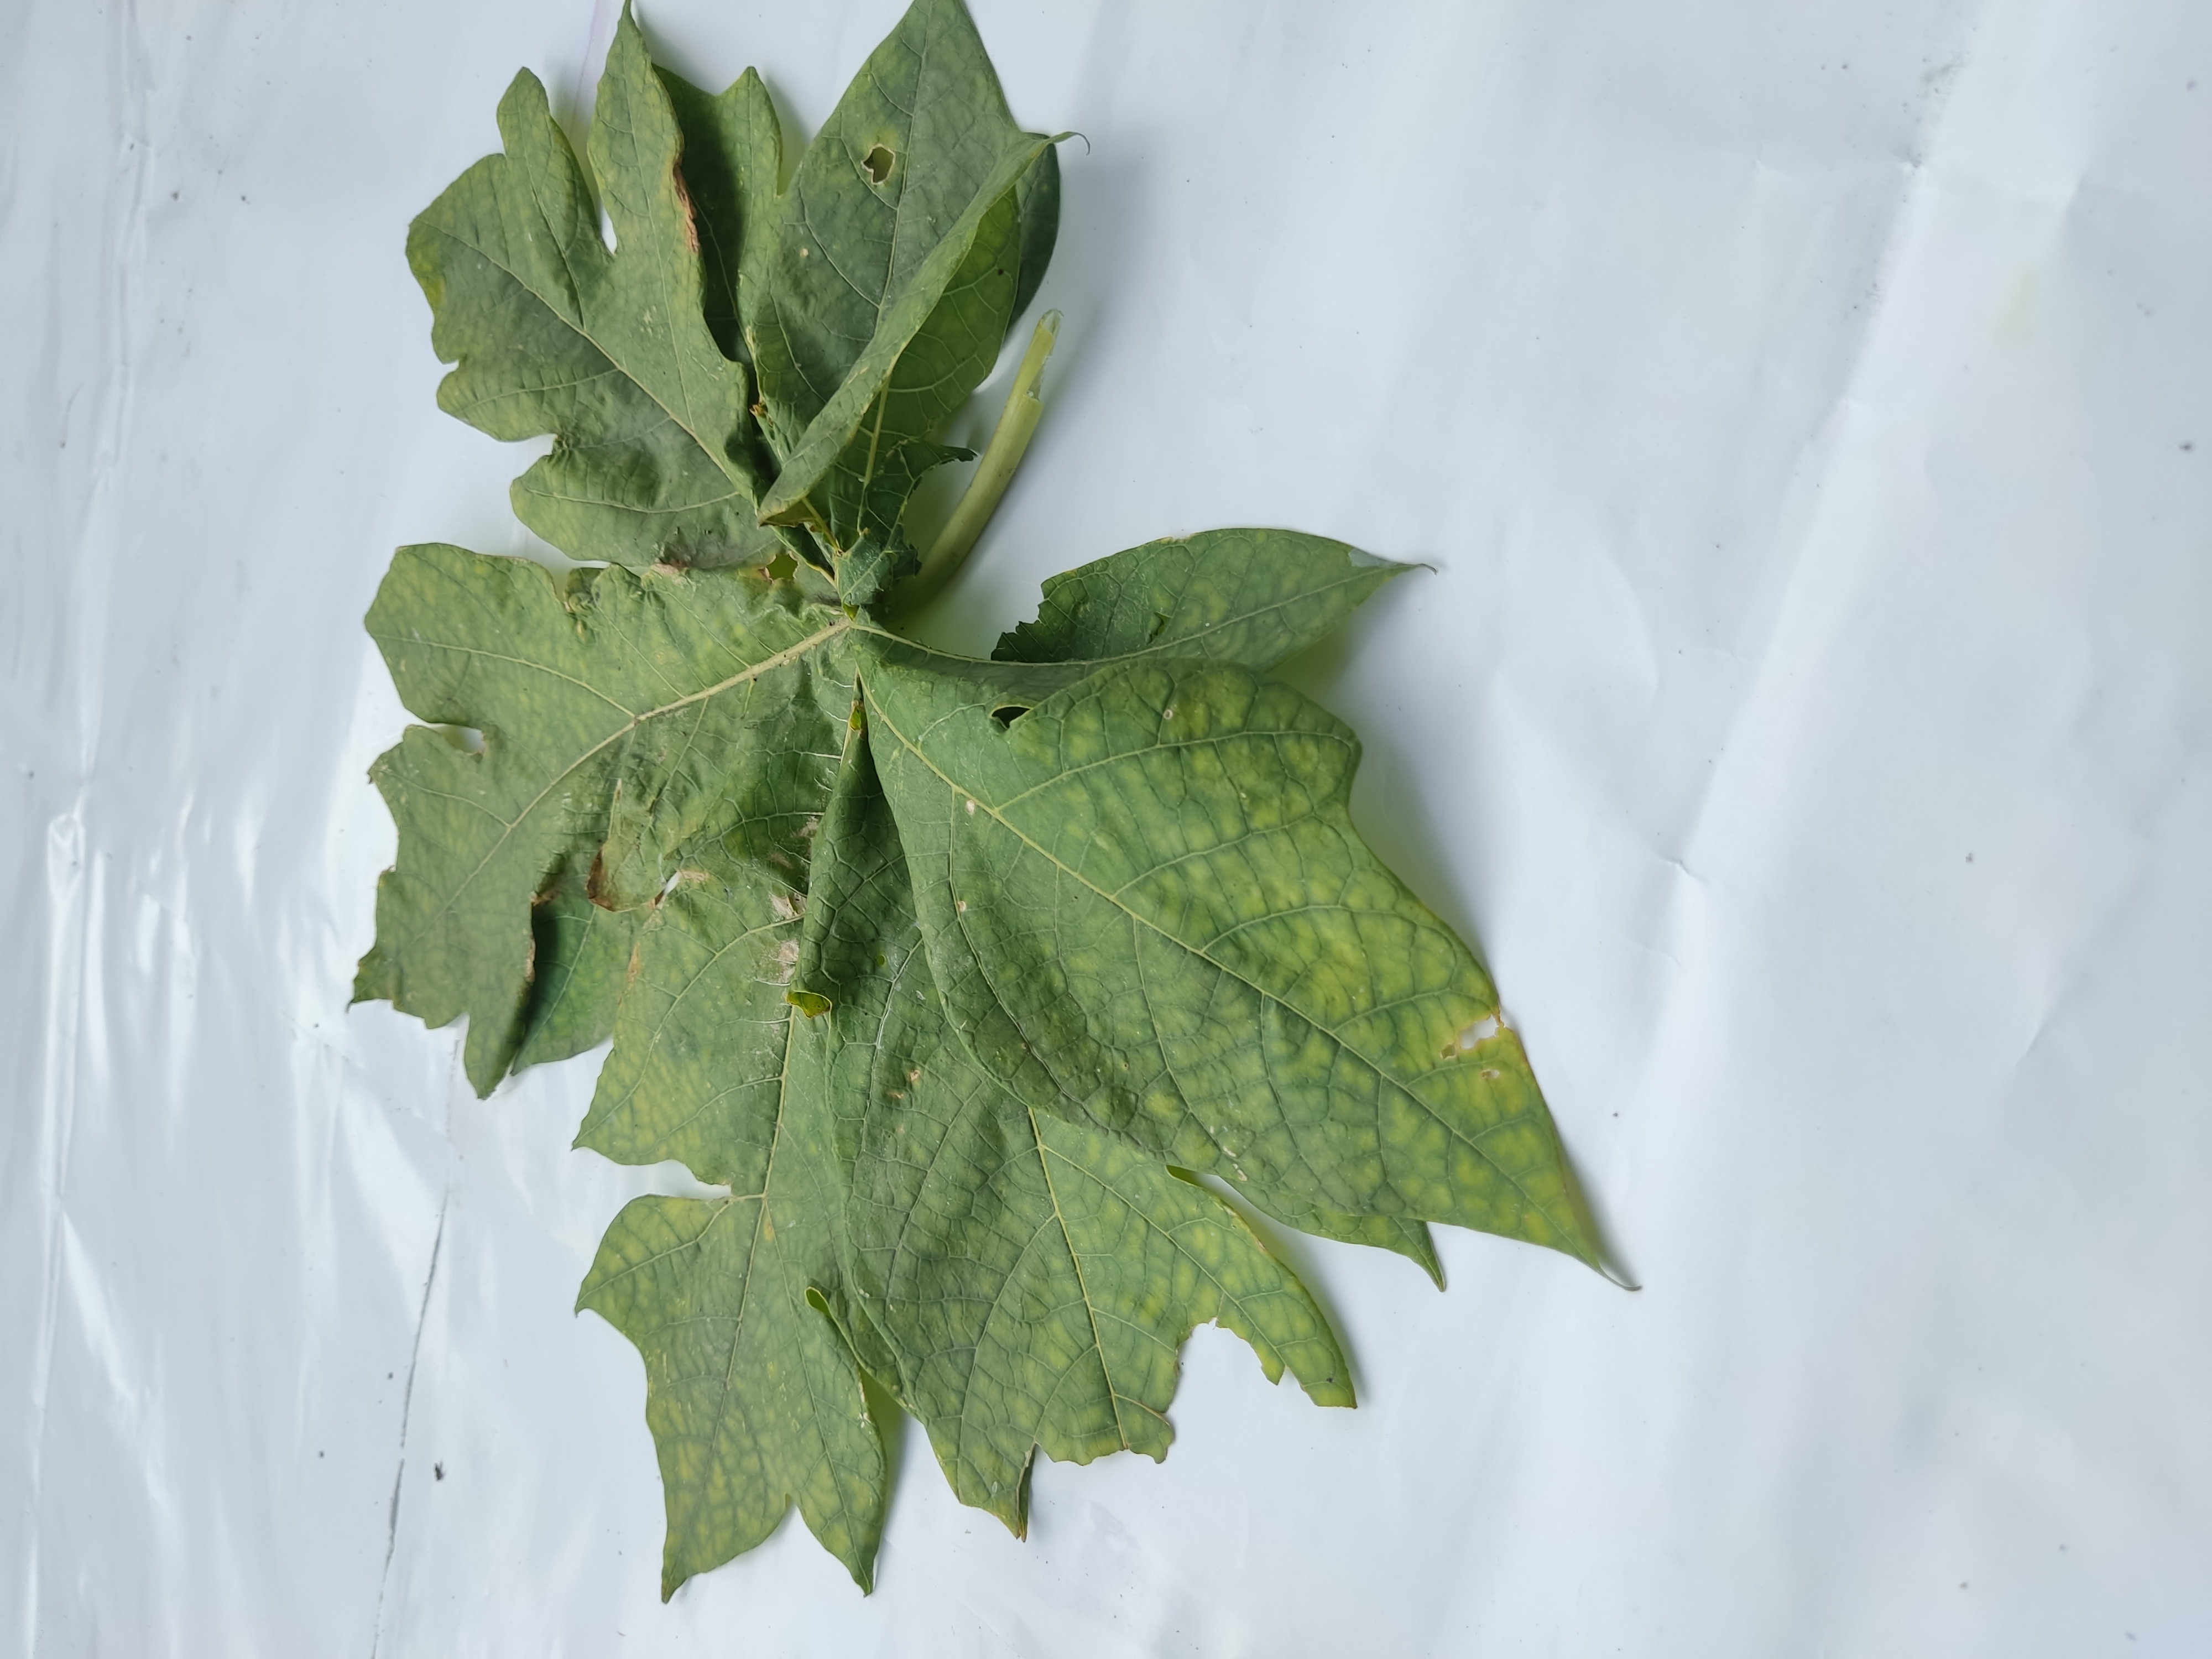
Label: Ring Spot